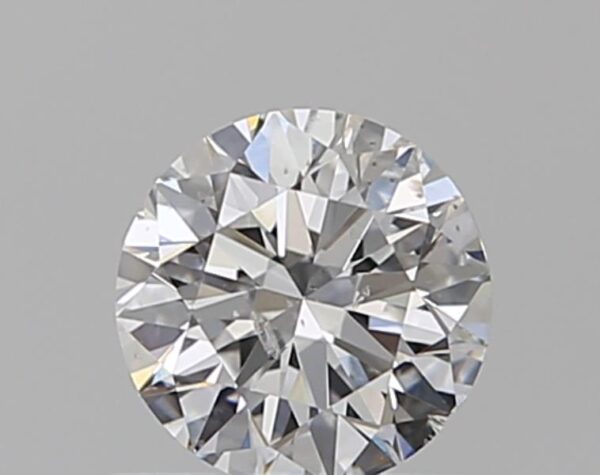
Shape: round
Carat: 0.5
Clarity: SI2
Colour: D
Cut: EX
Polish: EX
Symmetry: VG
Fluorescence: N
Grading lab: GIA
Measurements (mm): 5.04 x 5.1 x 3.14